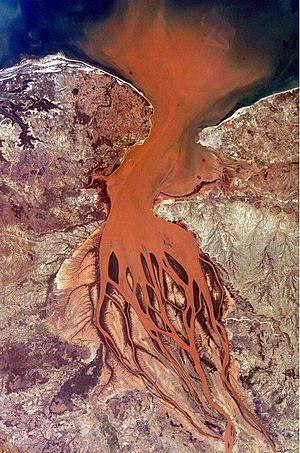
Betsiboka est un fleuve du nord de Madagascar qui a donné son nom à la région homonyme.
La turbidité désigne la teneur d'un fluide en matières qui le troublent. Dans les cours d'eau elle est généralement causée par des matières en suspension et des particules colloïdales qui absorbent, diffusent ou réfléchissent la lumière. Dans les eaux eutrophes, il peut aussi s'agir de bactéries et de micro-algues. Quand un fleuve turbide se jette en mer, il crée généralement un bouchon vaseux, un delta sédimentaire et produit en mer un « éventail turbiditique » parfois bien visible depuis un satellite.